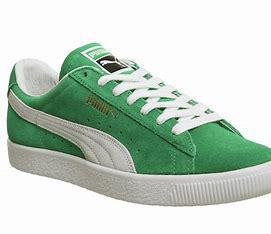
Brand: Puma
Model: Suede XL